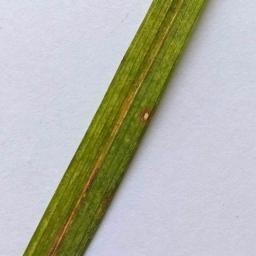
Label: Rice___Leaf_Blast